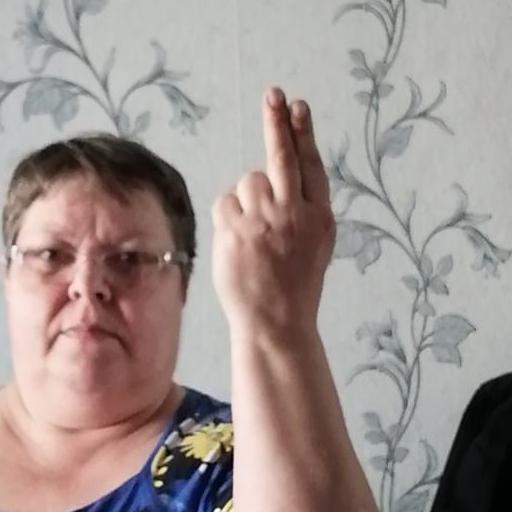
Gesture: two_up_inverted